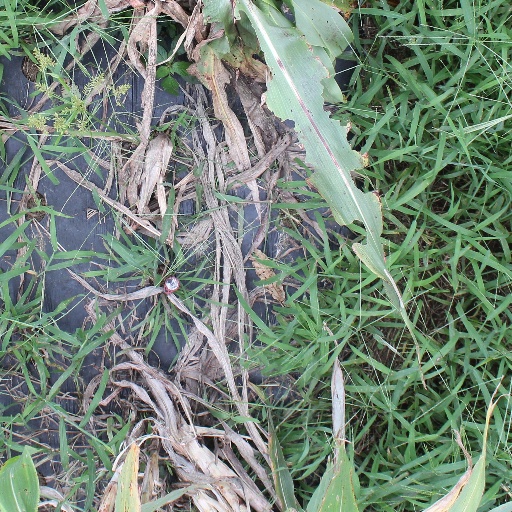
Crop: sorghum